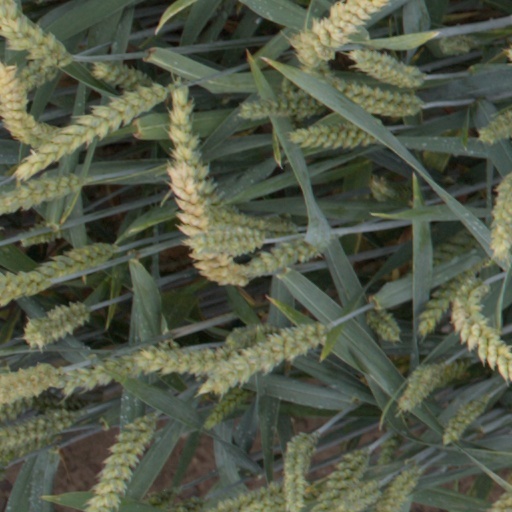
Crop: wheat